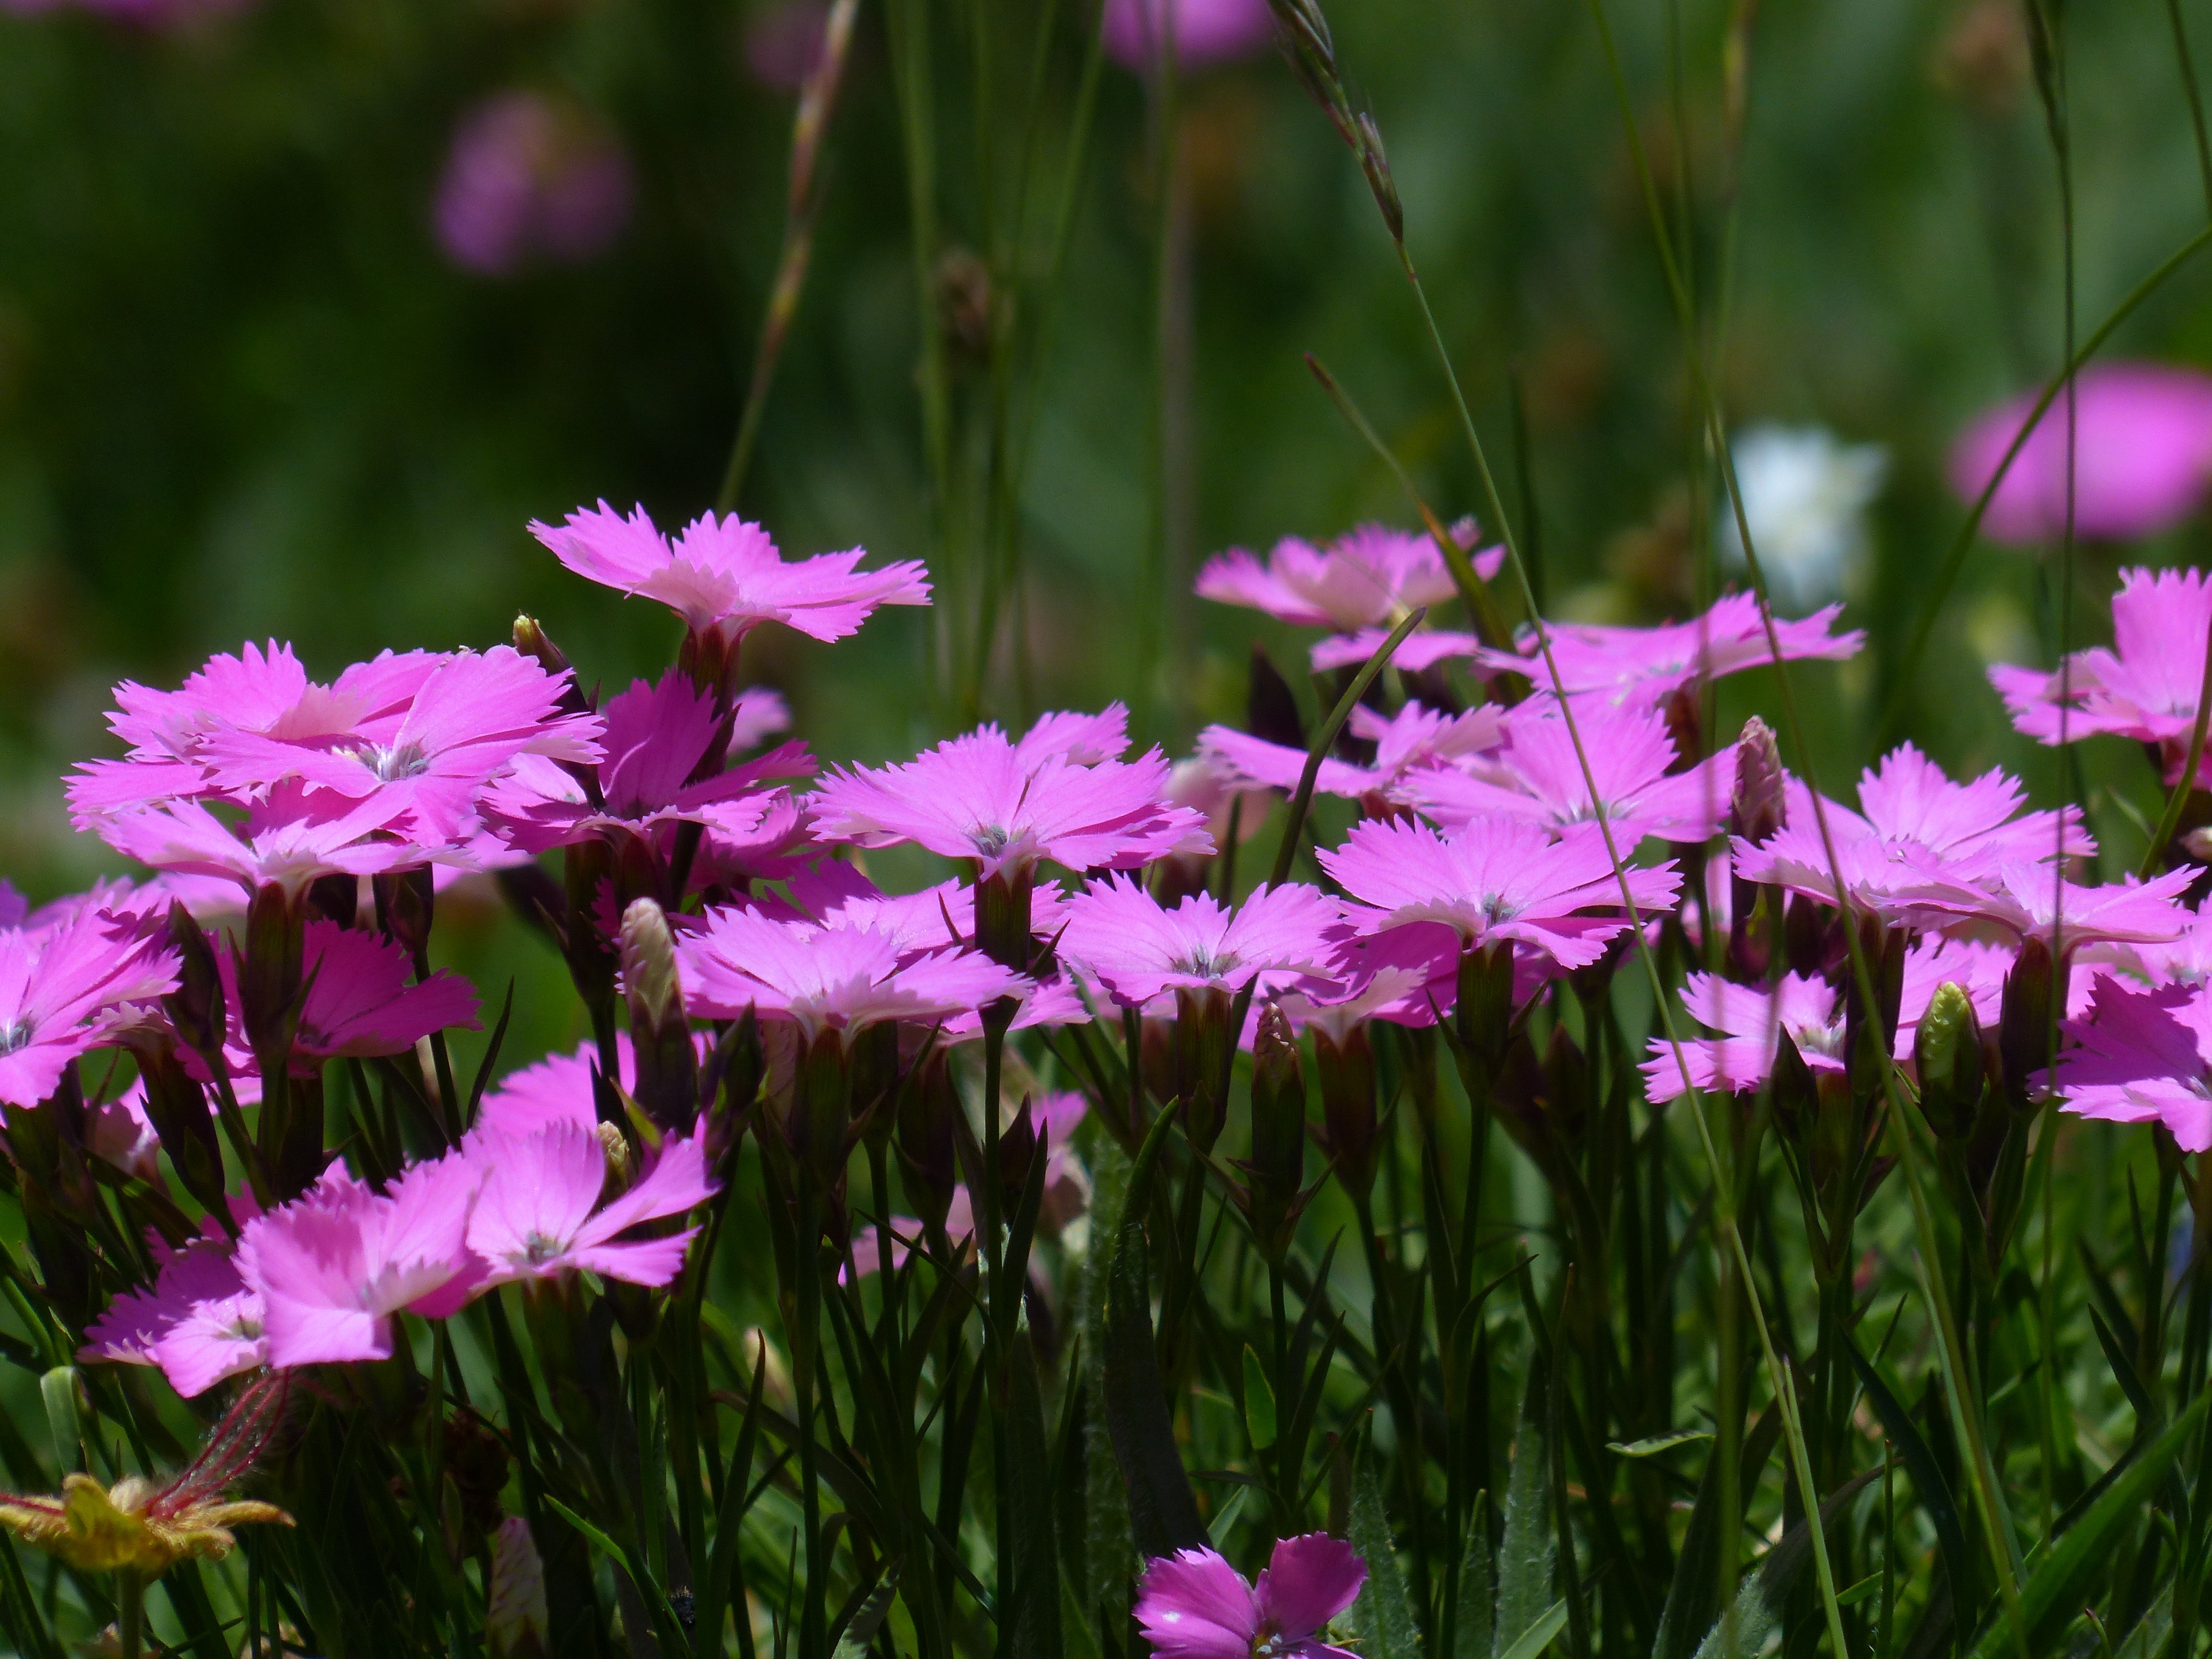
grass, blossom, plant, meadow, flower, purple, petal, bloom, alpine, botany, pink, flora, wildflower, flowers, carnation, dianthus, macro photography, carpet of flowers, flowering plant, alpine flower, mountain meadow, flower carpet, maritime alps, carnation family, alpine plant, caryophyllaceae, annual plant, land plant, garden cosmos, pink family, peacocks carnation, dianthus pavonius, peacock carnation, dianthus negelctus